Antoine Gizenga

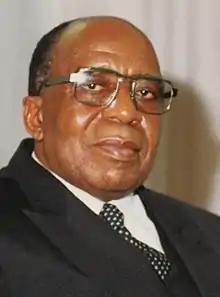
Gizenga in 2009

Antoine Gizenga (5 October 1925 – 24 February 2019) was a Congolese politician and statesman who served as the prime minister of the Democratic Republic of the Congo from 30 December 2006 to 10 October 2008. He was the secretary-general of the Unified Lumumbist Party (PALU).